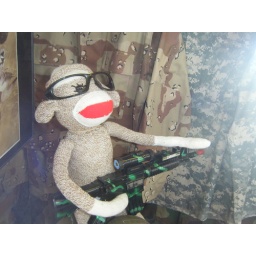
spotted in the window of an army-navy surplus store in downtown Billings, MT